Jefferson River

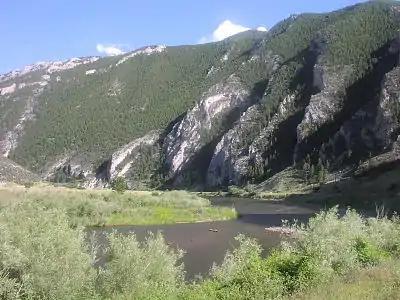
Small marine fossils can be found in the Madison Group limestone that makes up the steep, narrow section of the Jefferson River canyon.

The geology of the Jefferson River and the surrounding mountain ranges includes some of the oldest rocks found in North America, dating back to the Archean Eon, 2.7 billion years ago. Found primarily in the Tobacco Root and Ruby ranges, these ancient rocks are metamorphic, having been highly compressed and nearly re-melted by geologic forces over eons of time. Frequently found along the Jefferson River, these rocks include layered feldspars, gneiss, glassy quartz, heavy dark amphibolite, and sometimes marble.